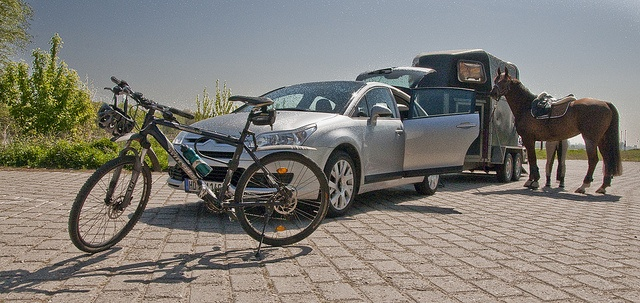
The horse stands near a trailer attached to a car.
a bicycle parked in front of a car and a horse standing beside it
A silver car hooked up to a horse trailer with a horse standing on the outside of the trailer.
A bike, car, and horse trailer, parked on a brick driveway.
A very pretty horse standing by a car.